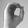
ASL letter: O